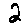
Label: 2